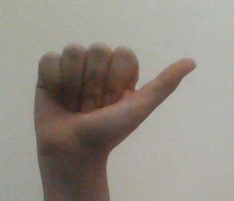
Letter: dhad